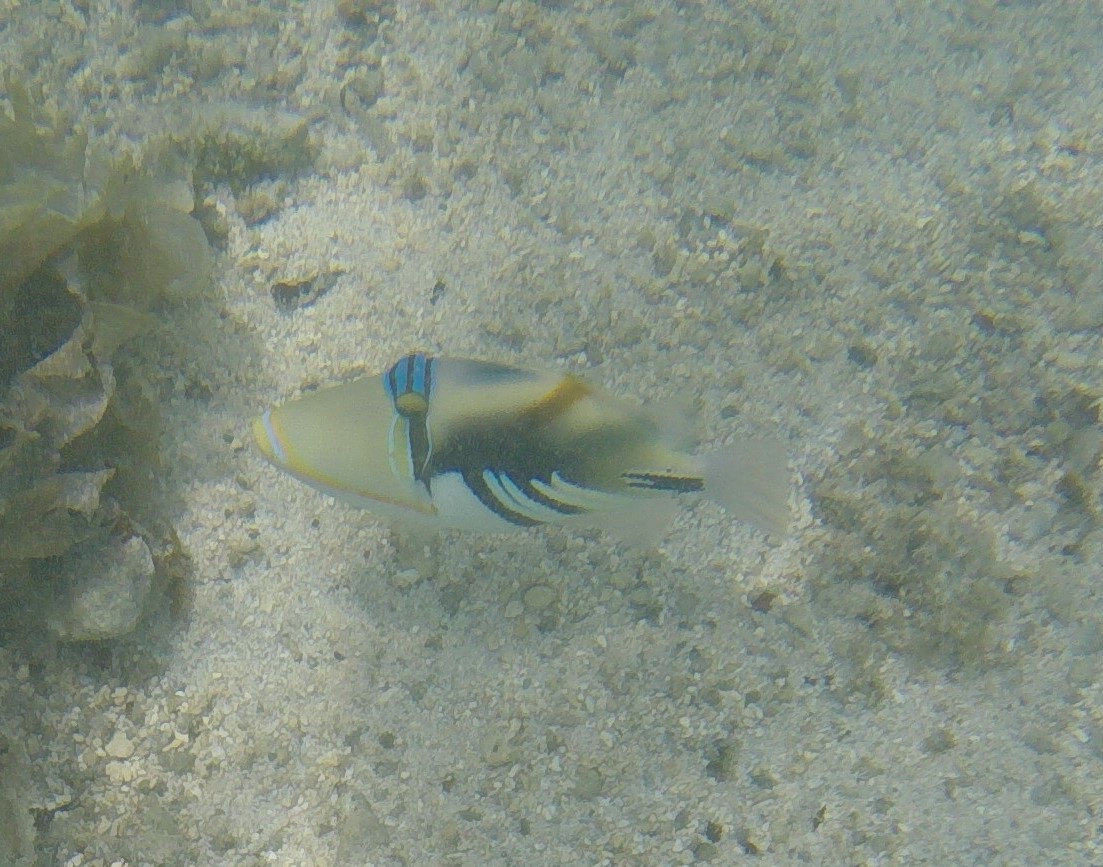
Rhinecanthus aculeatus (Lagoon Triggerfish)